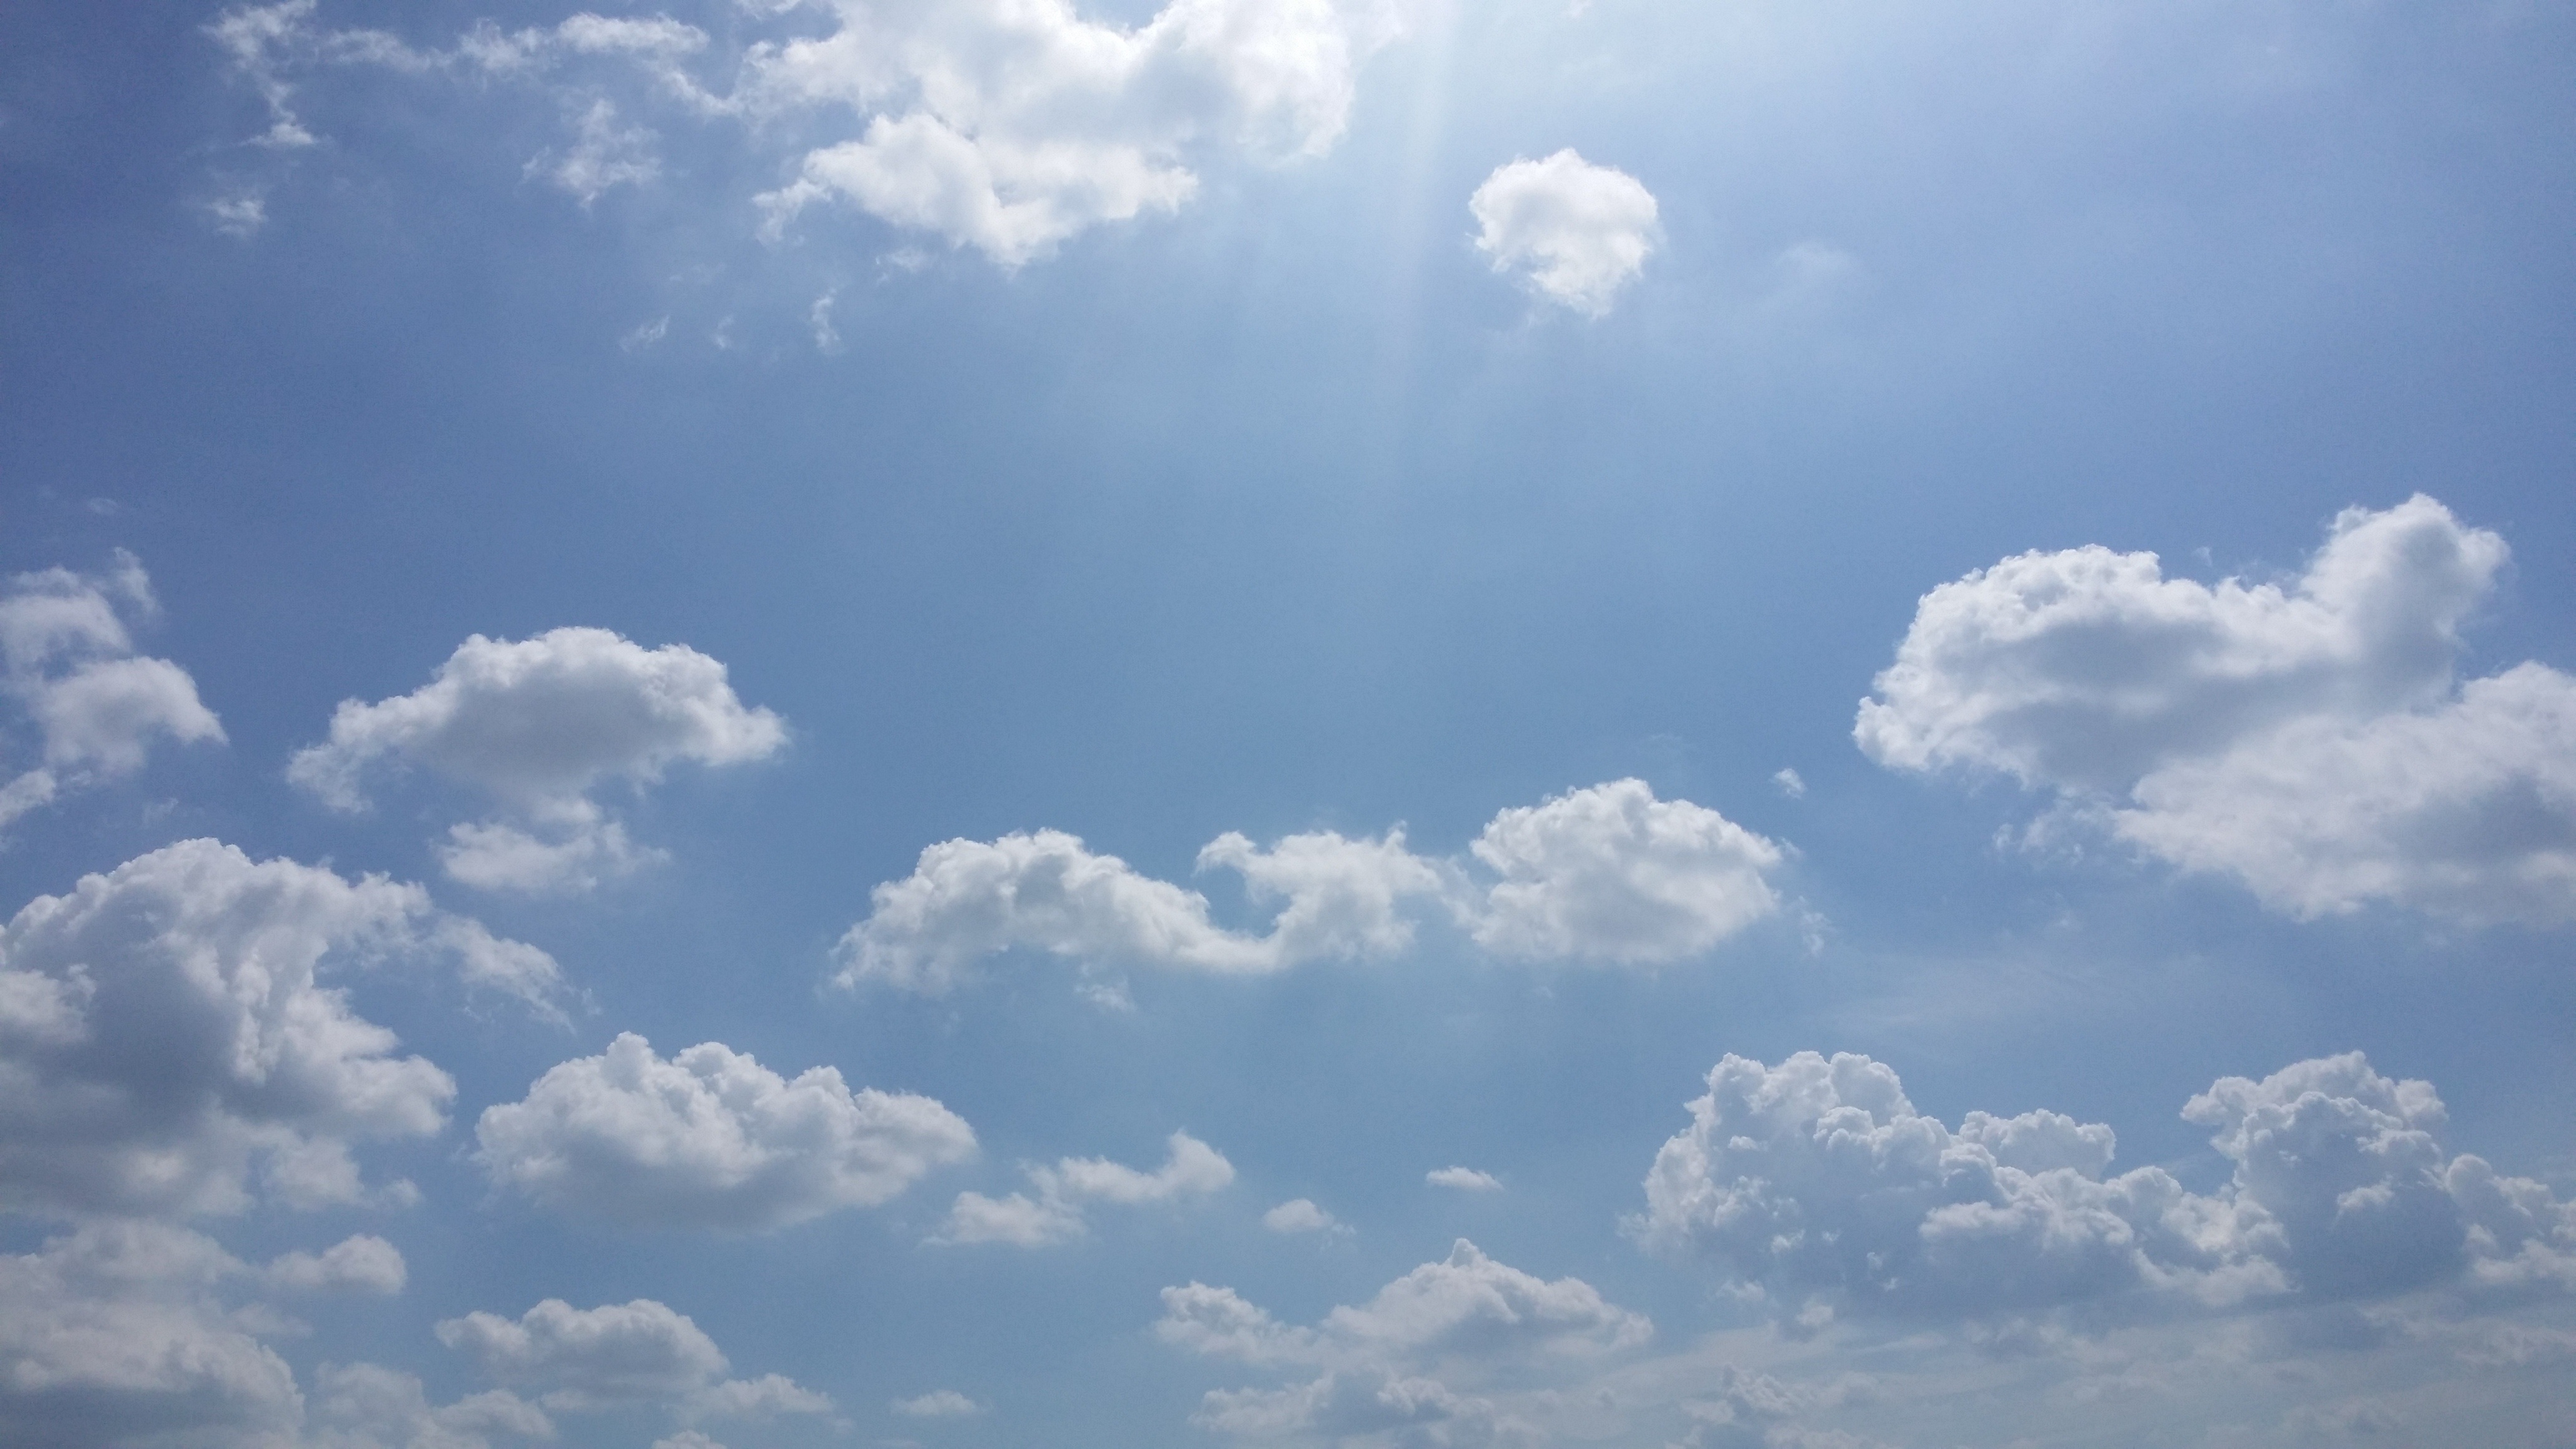
sea, horizon, cloud, sky, sunshine, sunlight, atmosphere, summer, daytime, gift, cumulus, blue, life, hope, day, meteorological phenomenon, atmosphere of earth